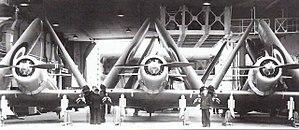
trois Vought V-156F dans le hangar du porte-avion Béarn
Le Béarn est le seul porte-avions en service dans la Marine nationale française jusqu'en 1945.